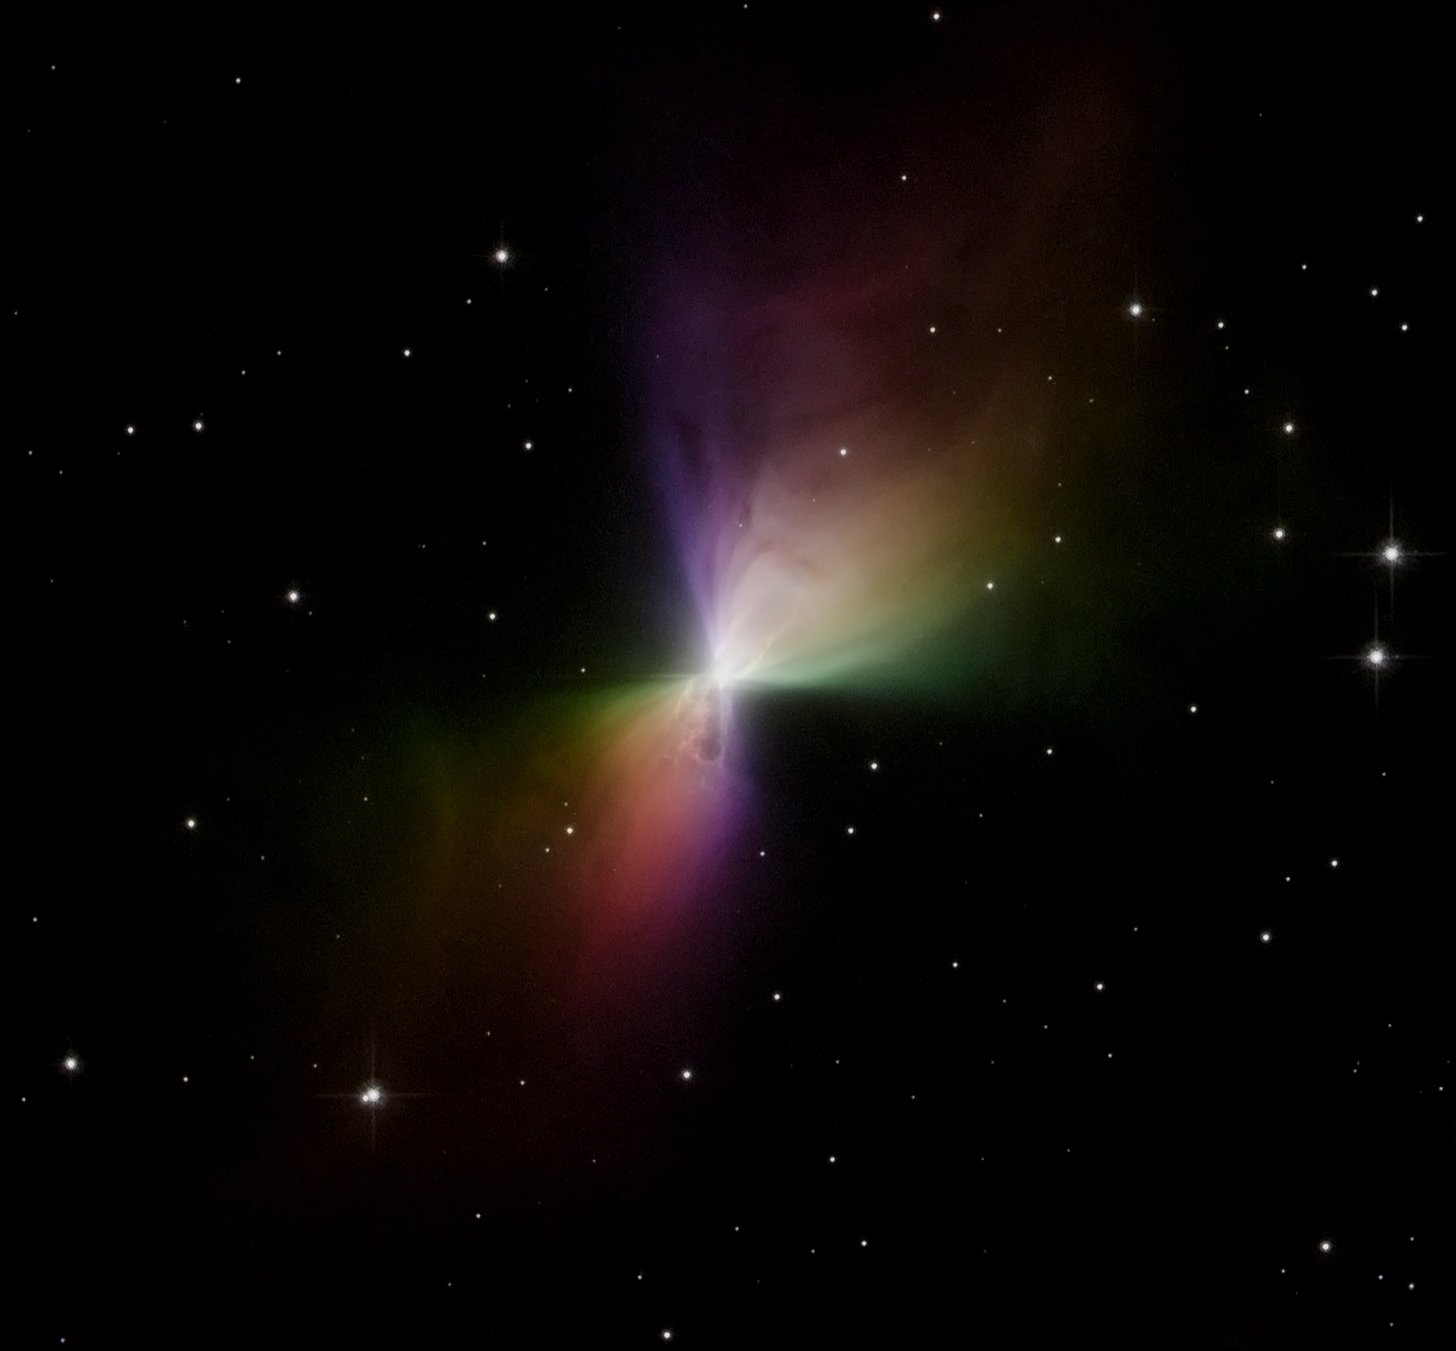
sky, fog, atmosphere, space, night sky, nasa, nebula, outer space, astronomy, universe, starry sky, all, space travel, astronautics, astronomical object, boomerang nebula, constellation zentaur